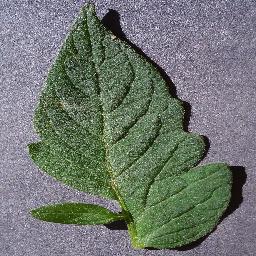
Label: Tomato___healthy